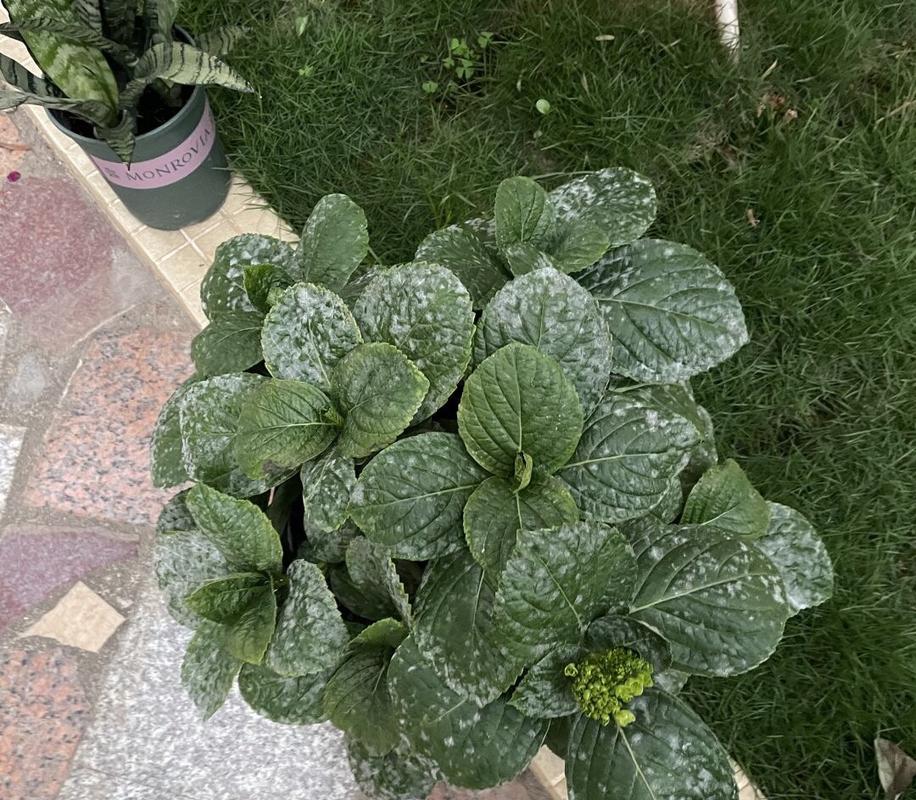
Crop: cherry
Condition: powdery_mildew